Students for Trump

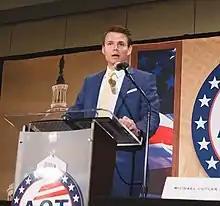

The organization's co-founder, Ryan Fournier, is from Long Branch, New Jersey. Fournier became politically active following his volunteer work for the Mitt Romney 2012 presidential campaign. Prior to launching Students for Trump, Fournier was involved in various local and state political campaigns within North Carolina. Along with being the co-chairman of Students for Trump, Fournier also serves as the president of OpenPoll and xStrategies.